Destiny 2: Shadowkeep

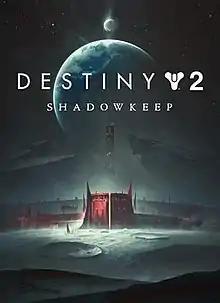
Cover art showing the Scarlet Keep fortress on the reprised Moon destination

Destiny 2: Shadowkeep is a major expansion for "Destiny 2", a first-person shooter video game developed by Bungie. Representing the fourth expansion and the third year of extended content for "Destiny 2", it was released on October 1, 2019. It was the first major expansion to be published independently by Bungie after acquiring publishing rights for the series from Activision in early 2019, as well as the first to arrive on Steam rather than the Battle.net client which had been used since "Destiny 2"s launch. As of June 4, 2024, the "Shadowkeep" campaign is free to play for all players, with the rest of the expansion's content repackaged as the "Shadowkeep Pack".